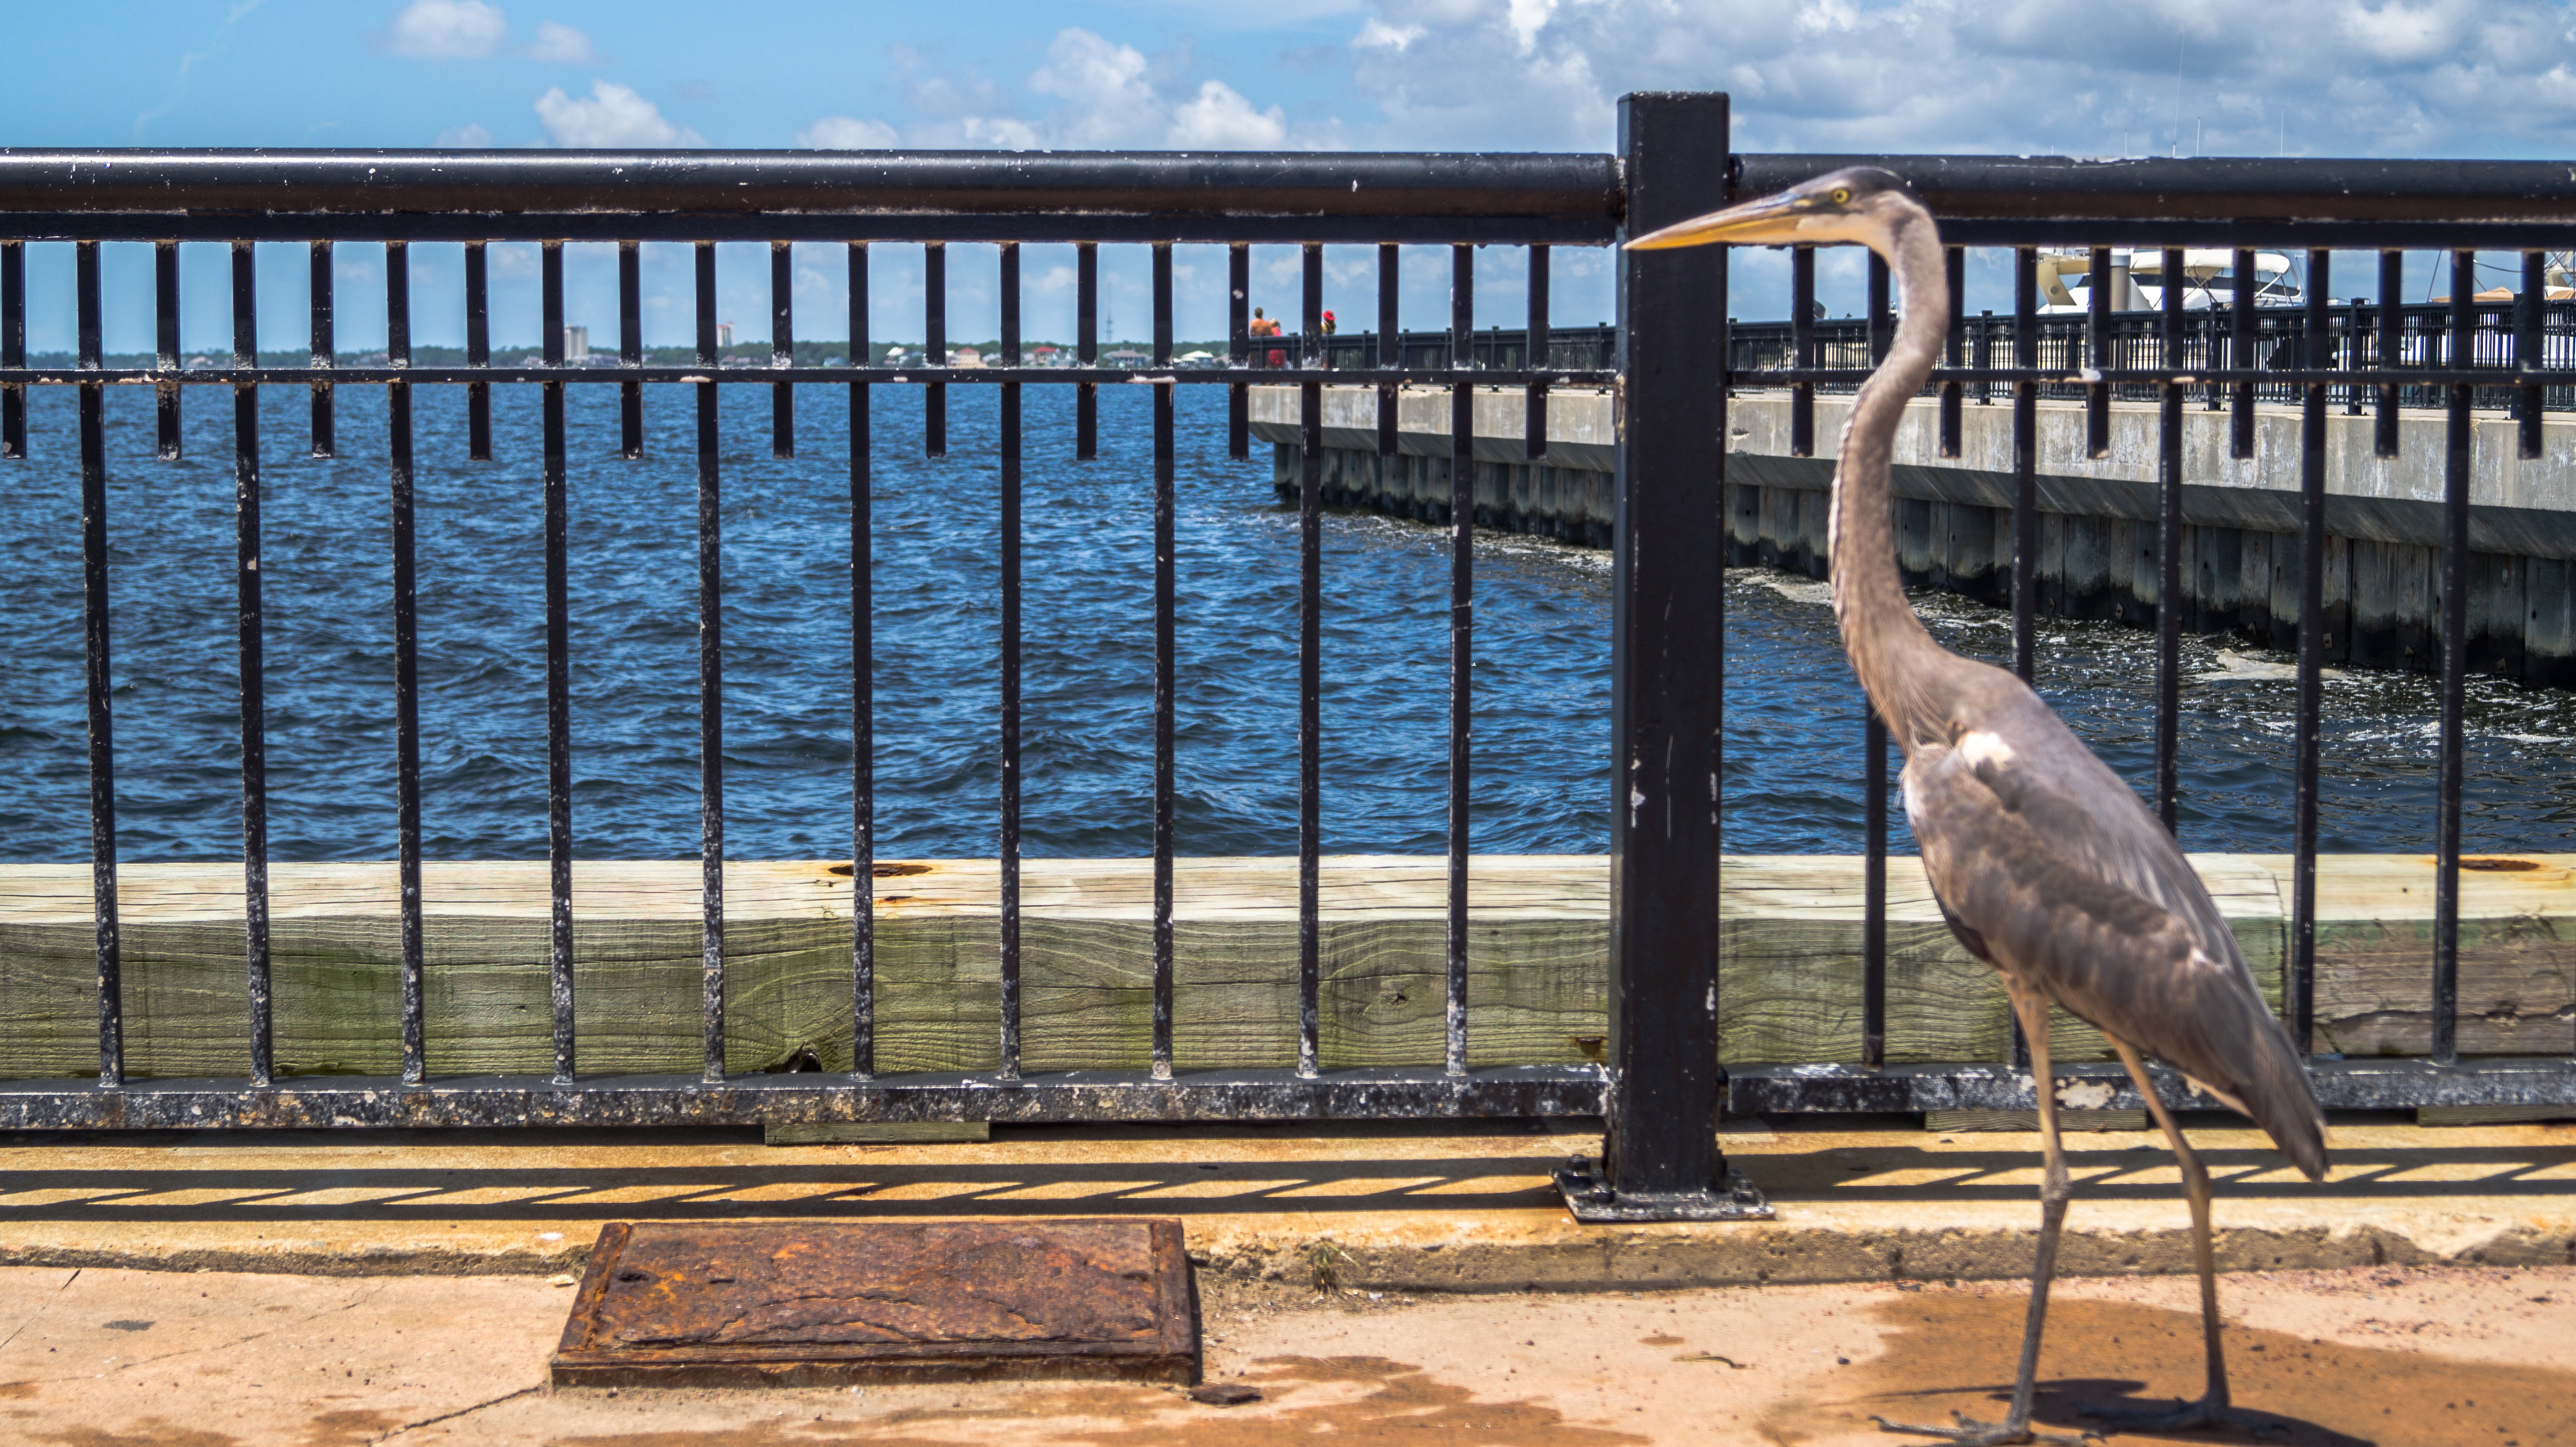
fence, wood, walkway, vacation